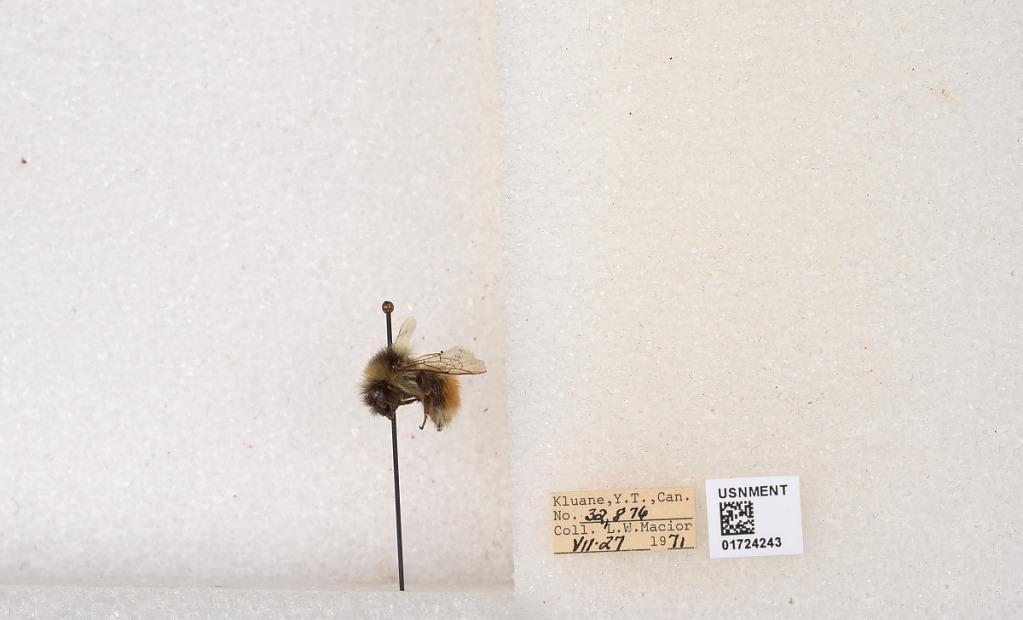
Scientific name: Bombus (Pyrobombus) sylvicola Kirby
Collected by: L. Macior
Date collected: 1971-7-27
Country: Canada
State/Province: Yukon Territory
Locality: Kluane National Park and Reserve
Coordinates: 60.7493, -139.504